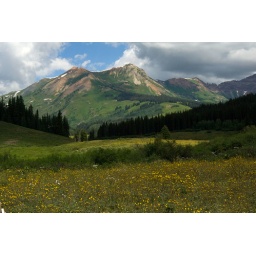
......and fields of cinquefoil show off the green of the mountain peaks towards Schofield Pass above Gothic and Crested Butte.